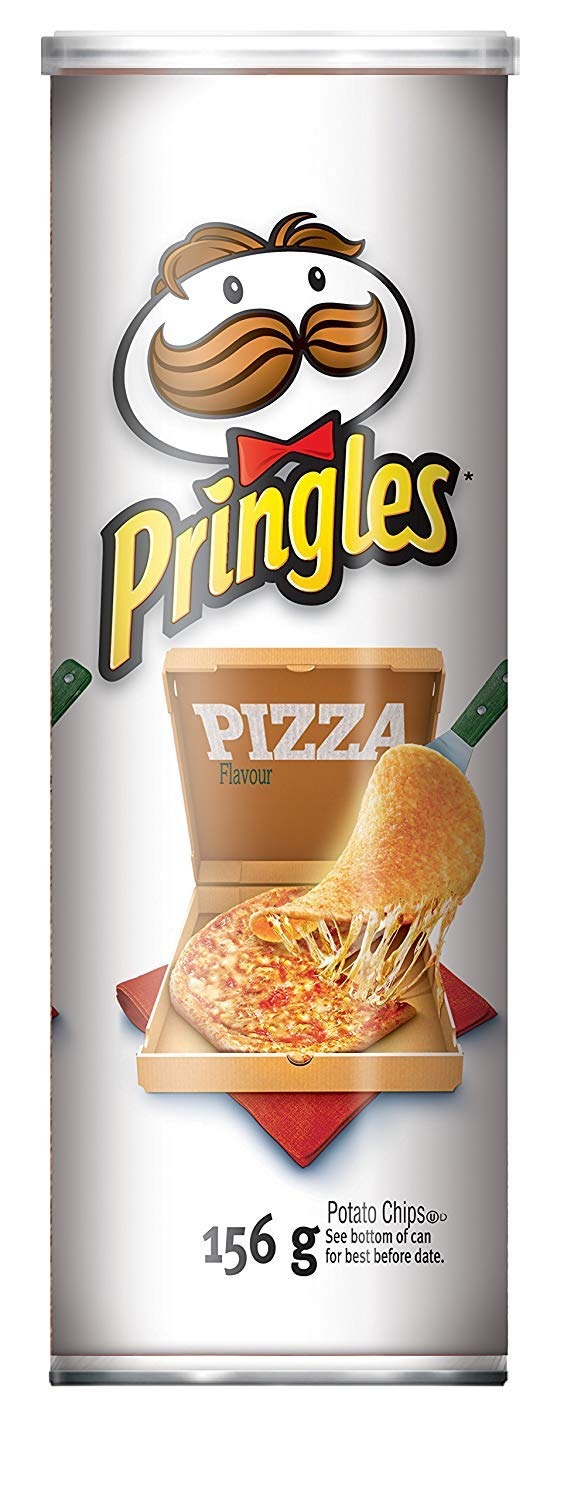
Item Name: Pringles Pizza Chips, 156 Grams
Value: 5.5027
Unit: Ounce

Price: 7.49